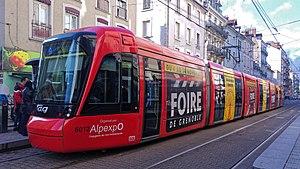
Tram Citadis n°6012 du tramway de Grenoble pelliculé ""Foire de Grenoble"" à l'arrêt Saint-Bruno"
La ligne A du tramway de Grenoble, est une ligne de tramway desservant l’agglomération grenobloise. Elle est exploitée par la Société d'économie mixte des transports publics de l'agglomération grenobloise et a été mise en service par tronçons entre août et décembre 1987 entre Fontaine et Grenoble, marquant le grand retour de ce mode de transport en commun dans l’agglomération après trente-cinq ans d’absence. Sa vitesse commerciale est de 17,3 km/h.